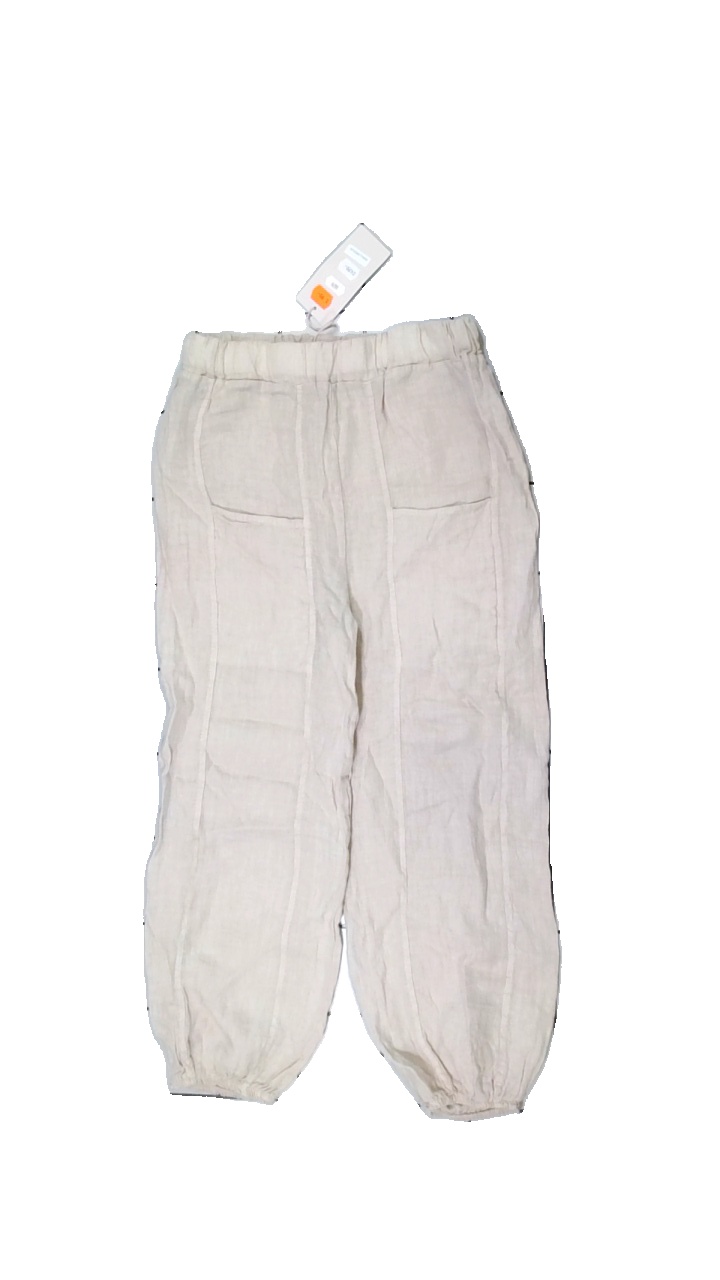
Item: Trousers (Ladies)
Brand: Made In Italy
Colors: Beige
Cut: Loose
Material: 100% cotton
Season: All
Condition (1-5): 5
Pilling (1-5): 5
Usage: Reuse
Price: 100-150